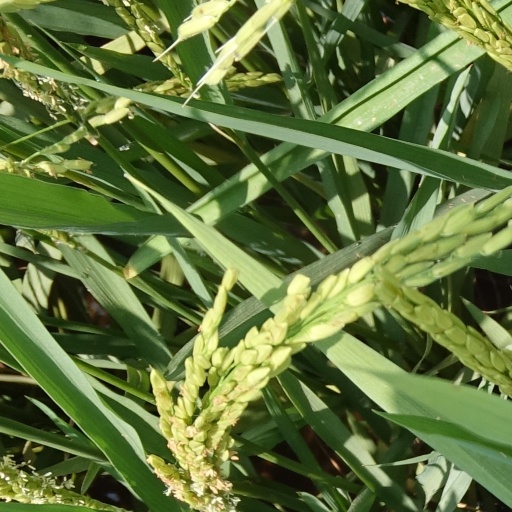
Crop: rice